Infante Gonzalo of Spain

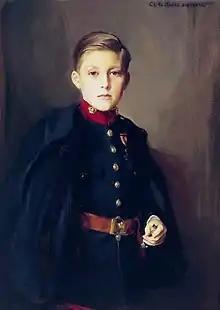
Infante Gonzalo in uniform of the Guardia Real by Philip de László, 1927

Infante Gonzalo of Spain (Gonzalo Manuel Maria Bernardo Narciso Alfonso Mauricio de Borbón y Battenberg; 24 October 1914 – 13 August 1934) was the fourth surviving son and youngest child of King Alfonso XIII of Spain and his wife Princess Victoria Eugenie of Battenberg. He was the youngest grandson of Princess Beatrice of the United Kingdom.